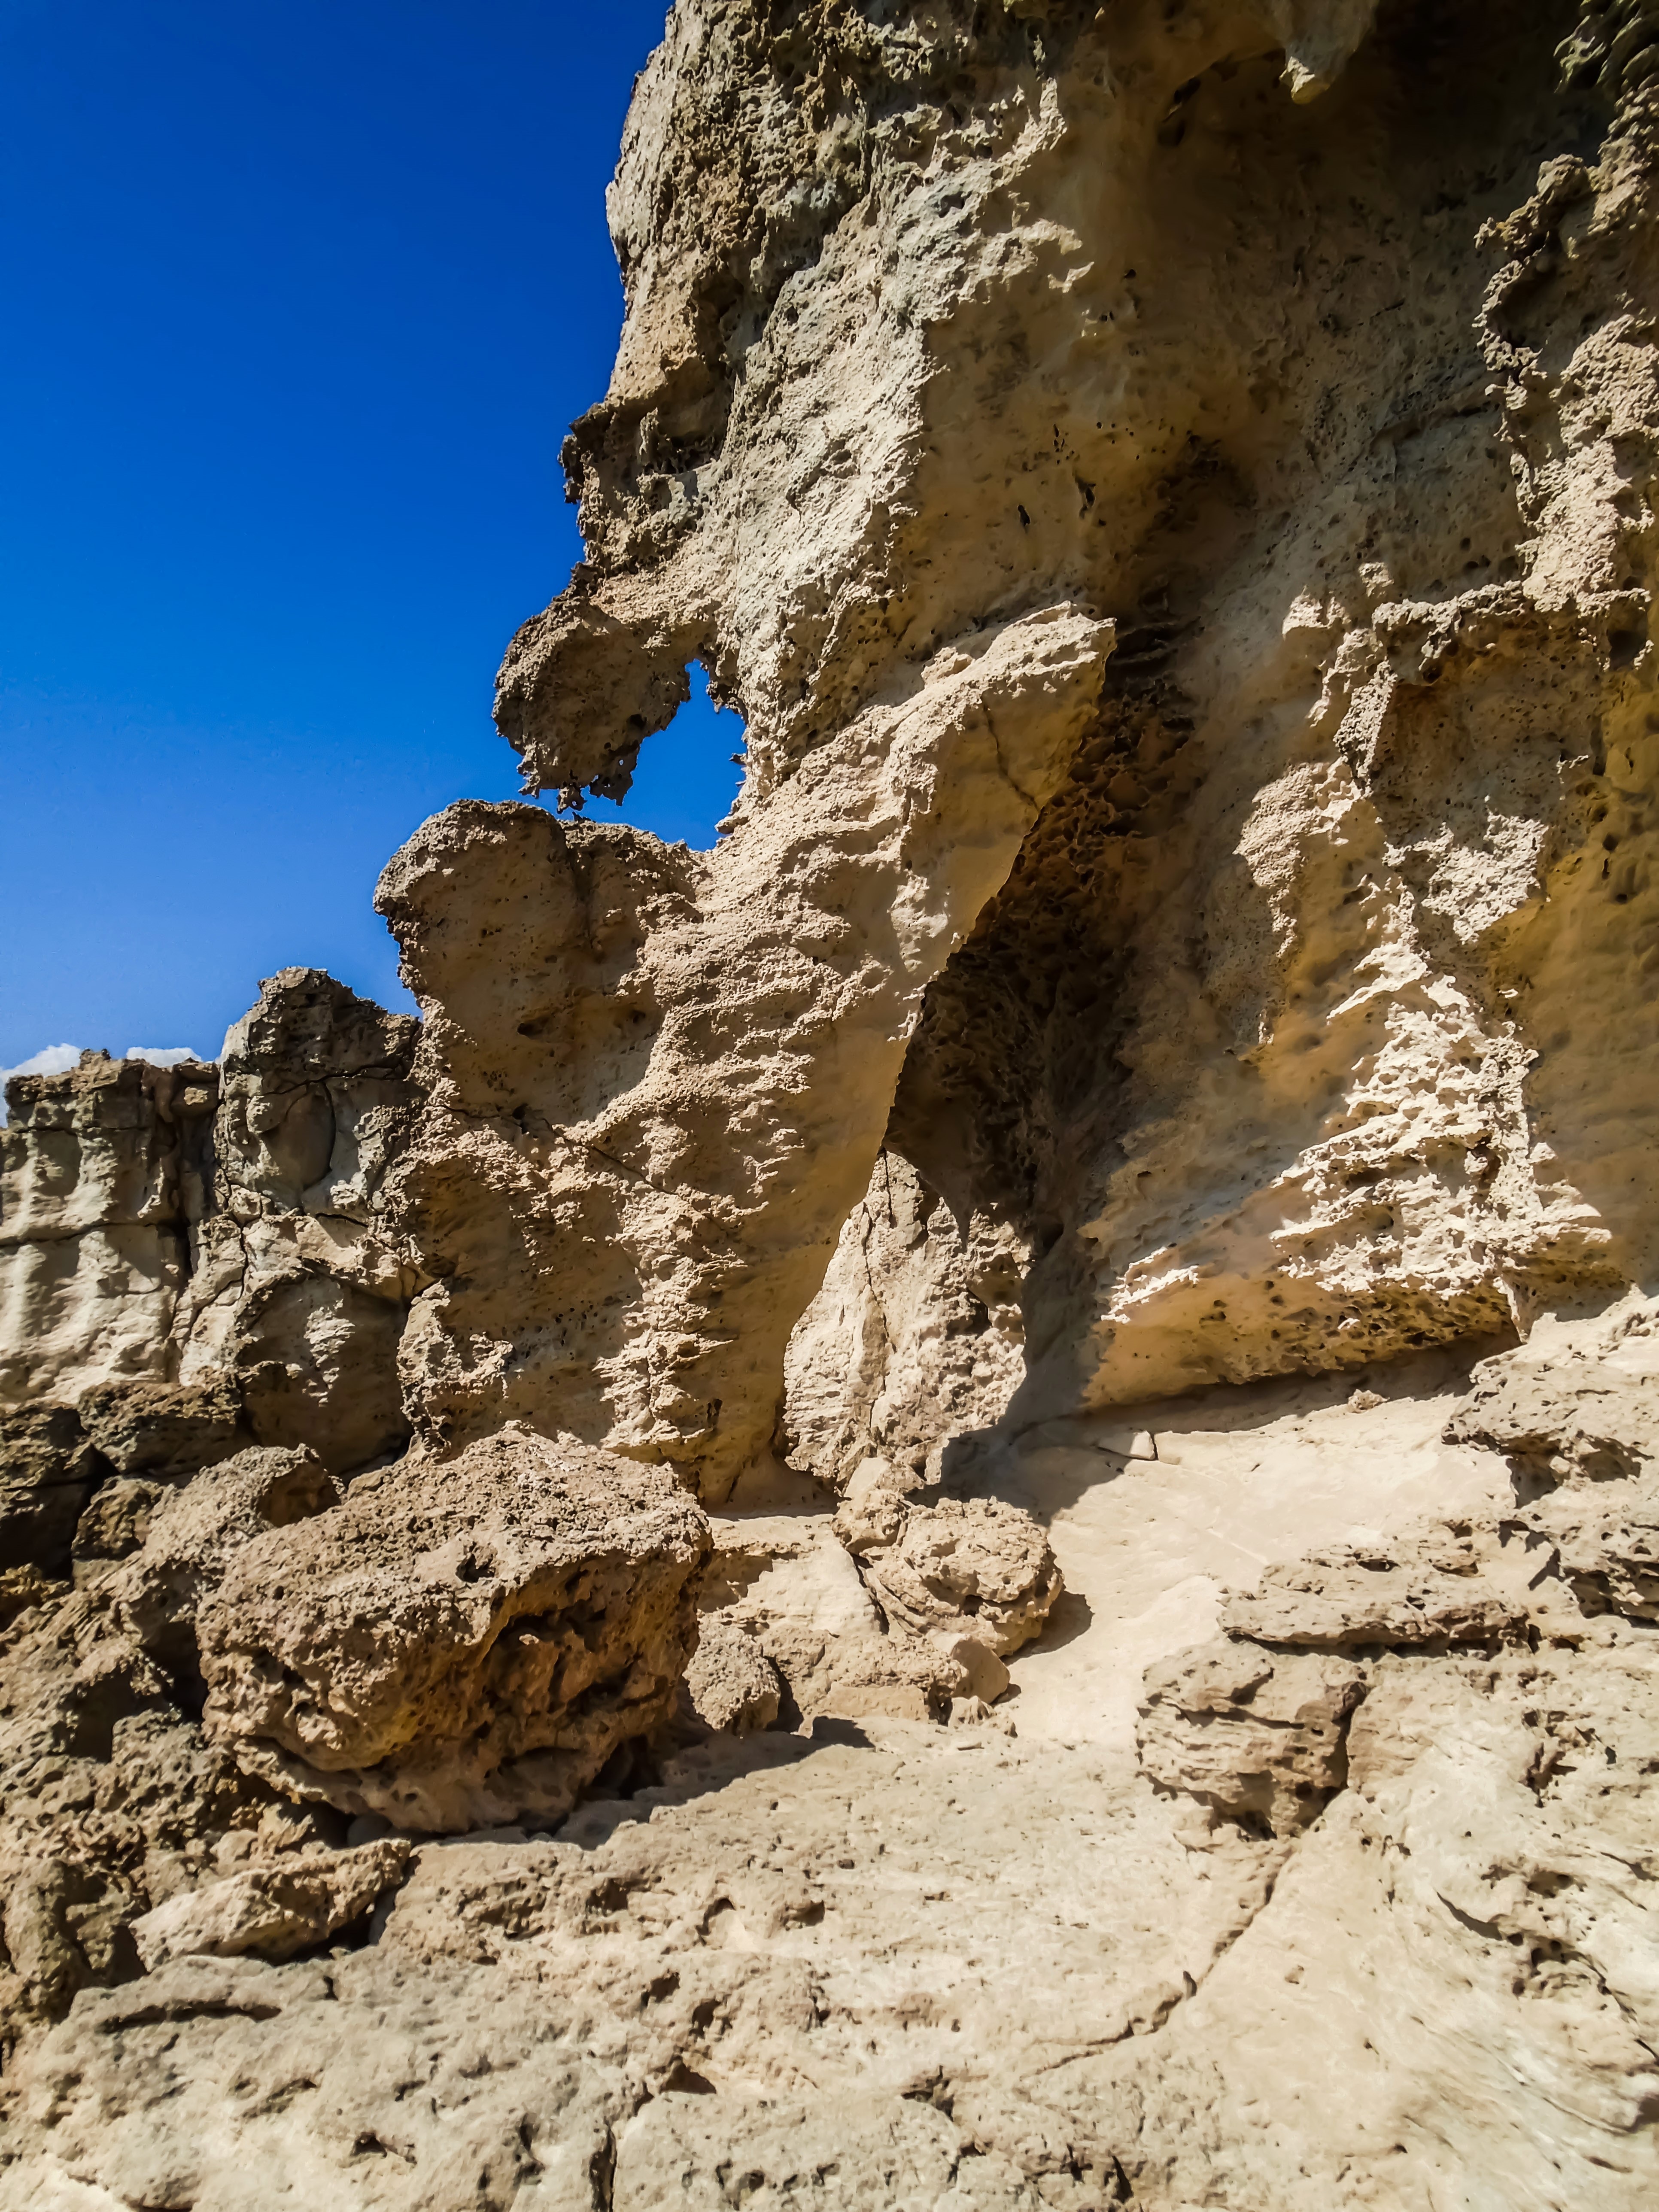
rock, mountain, adventure, valley, formation, cliff, arch, terrain, material, geology, badlands, cavo greko, cyprus, wadi, ancient history